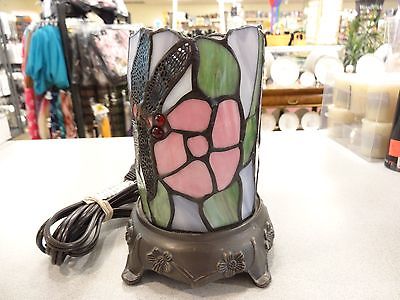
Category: lamp